Kei Lun Wai

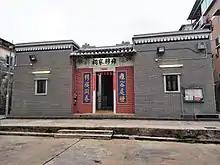
Yung Muk Ancestral Hall in Kei Lun Wai.

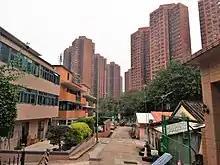
Siu Hong Court seen from Kei Lun Wai.

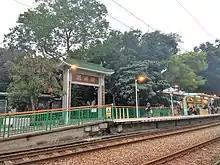
Paifang of Kei Lun Wai near Kei Lun stop of the MTR Light Rail.

Kei Lun Wai is a recognized village under the New Territories Small House Policy. It is one of the 36 villages represented within the Tuen Mun Rural Committee. For electoral purposes, Kei Lun Wai is part of the Po Tin constituency.